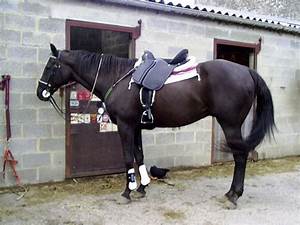
Label: cavallo